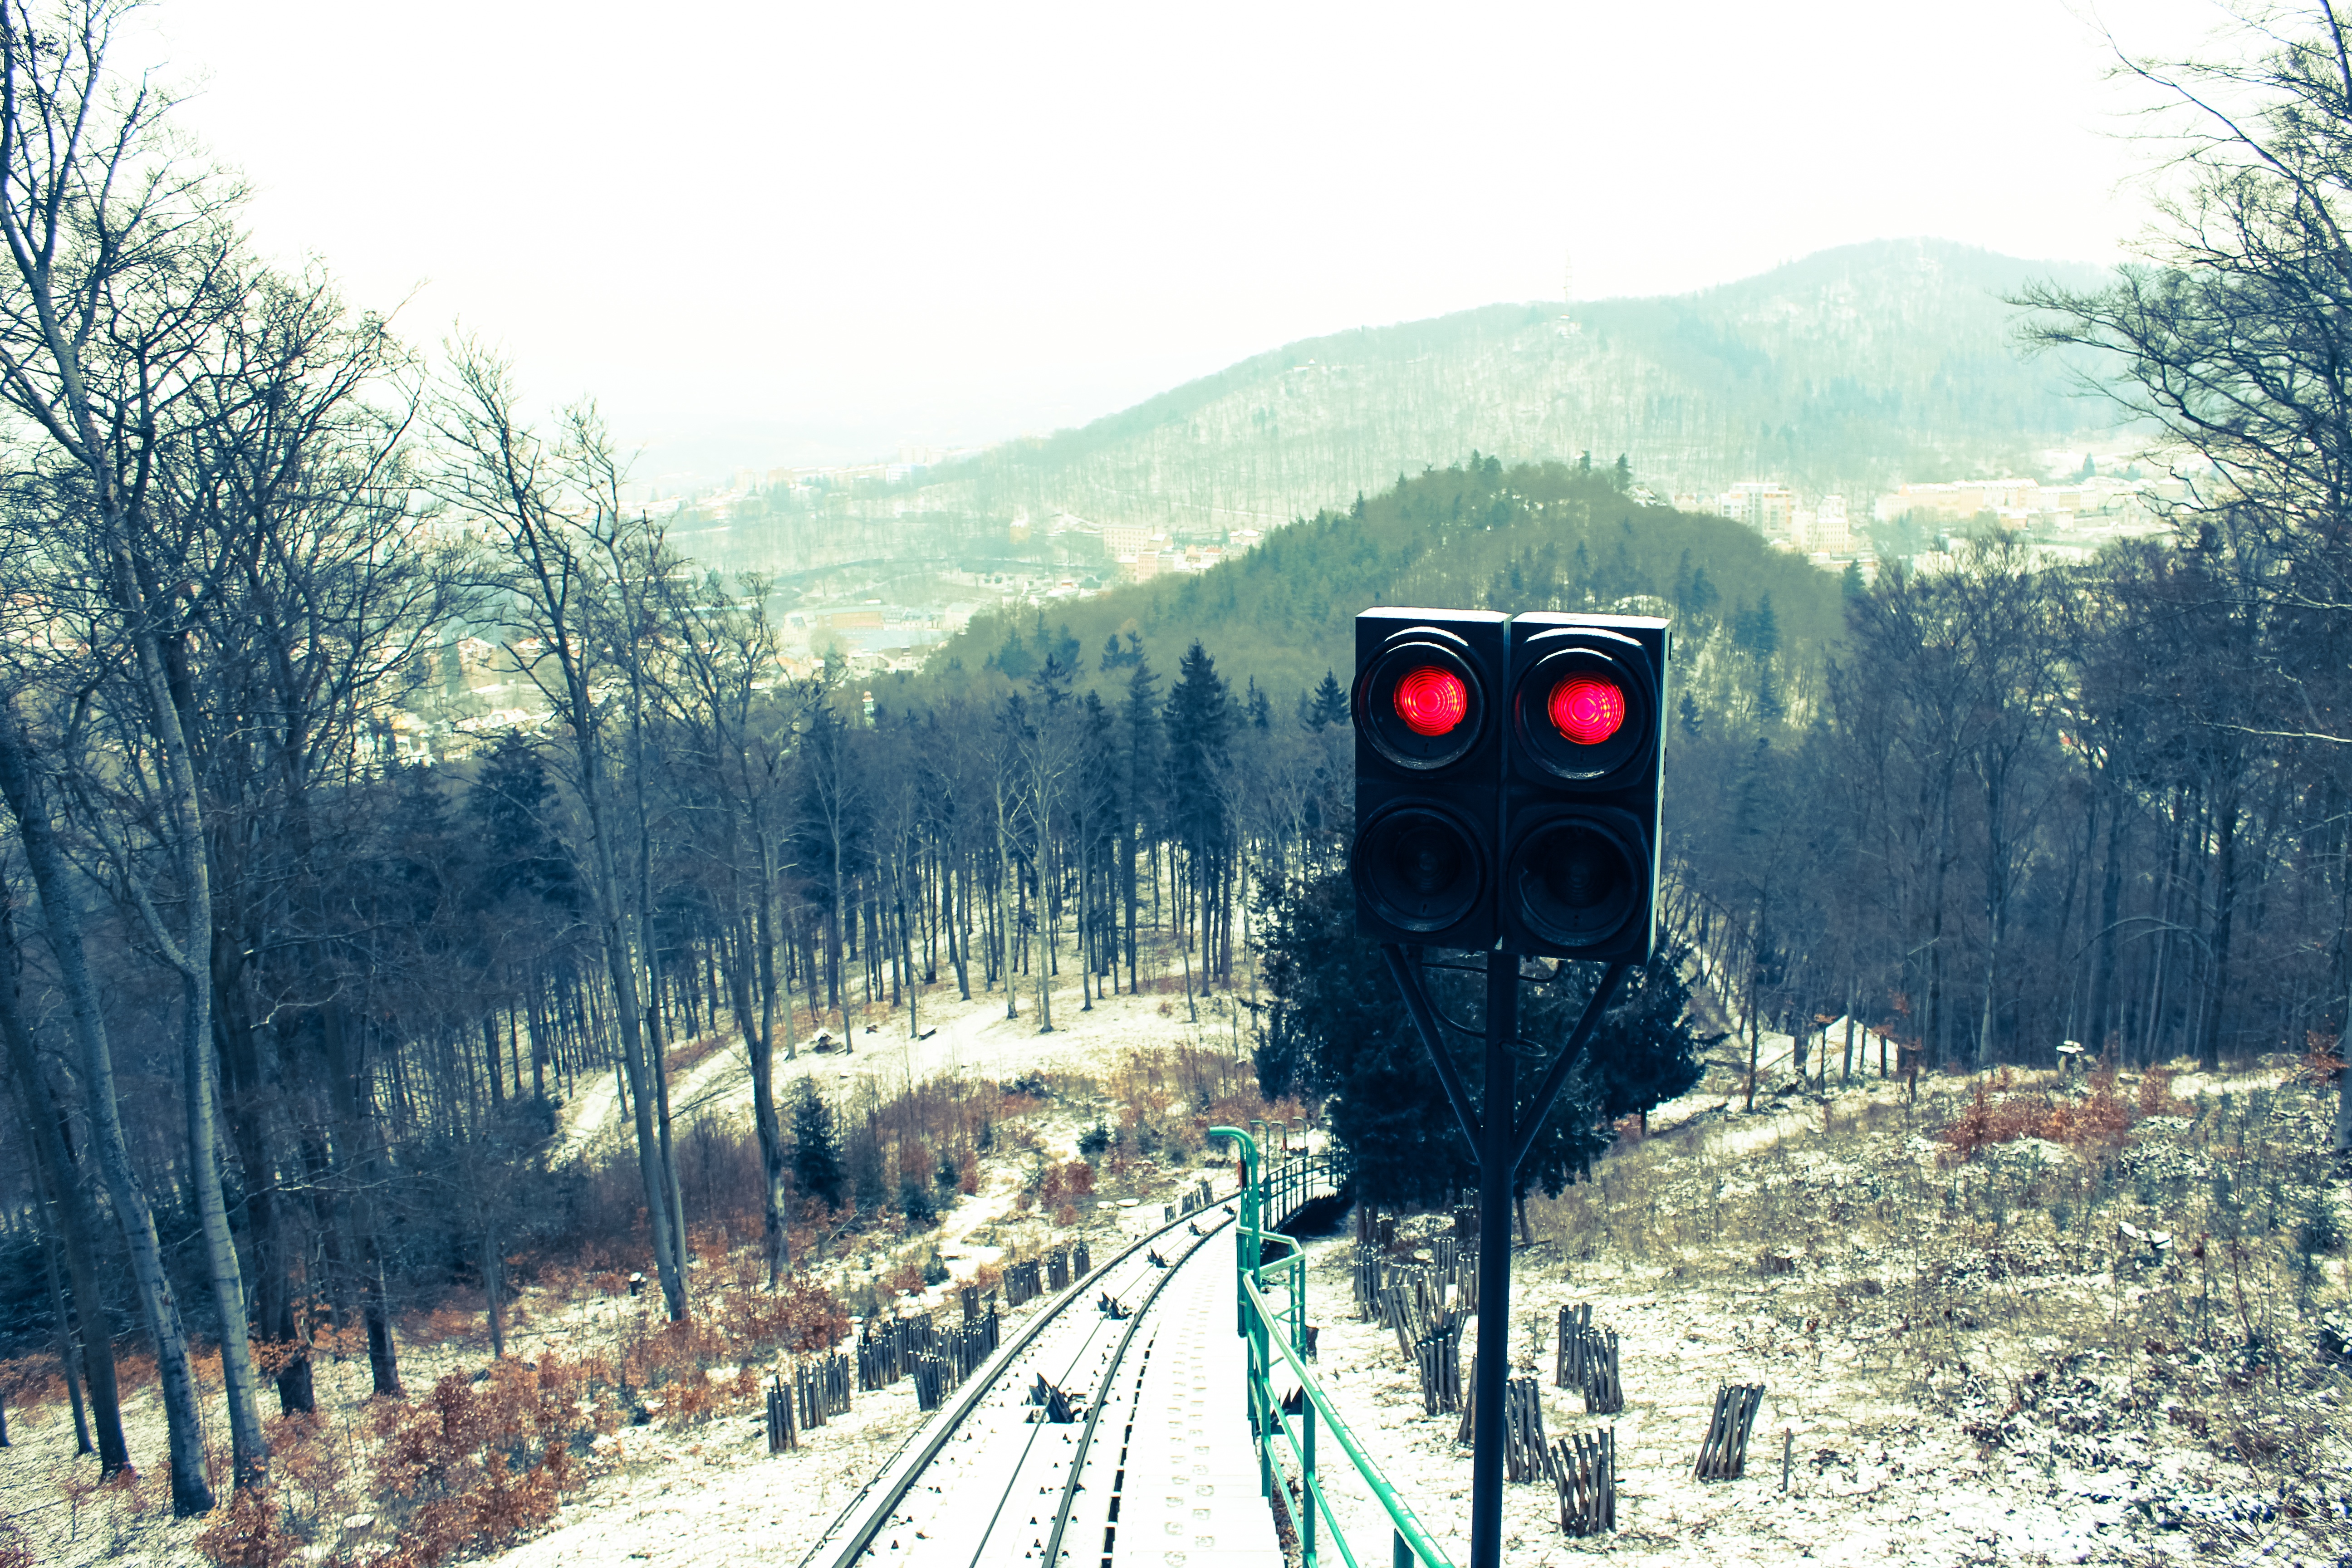
mountain, snow, winter, track, trail, mountain range, transport, vehicle, mountain pass, rolling stock, geological phenomenon